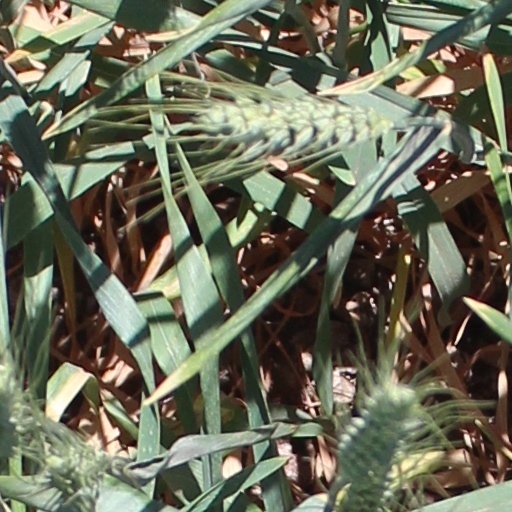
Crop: wheat